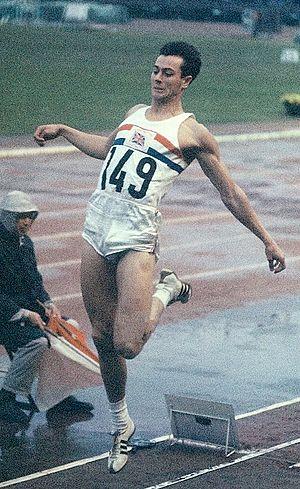
Lynn Davies, né le 20 mai 1942 à Nantymoel, est un athlète gallois spécialiste du saut en longueur, champion olympique et commandeur de l'ordre de l'Empire britannique. Il préside l'UK Athletics.
L'épreuve du saut en longueur masculin aux Jeux olympiques de 1964 s'est déroulée le 18 octobre 1964 au Stade olympique national de Tokyo, au Japon. Elle est remportée par le Britannique Lynn Davies.